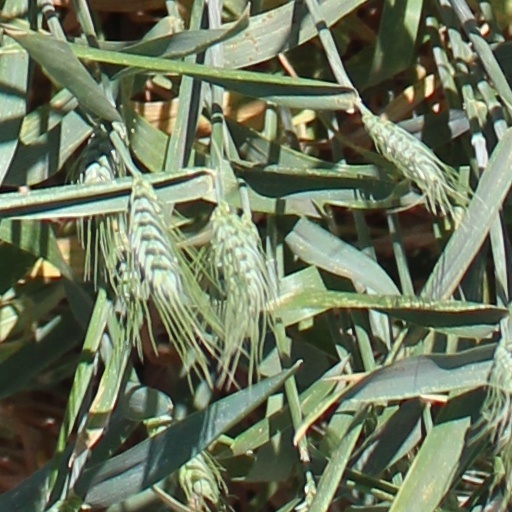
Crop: wheat